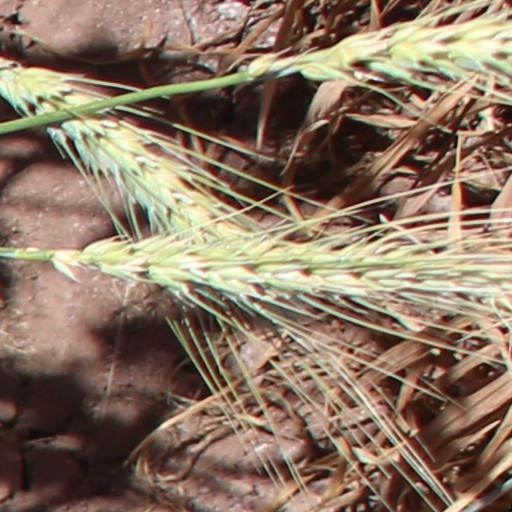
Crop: wheat